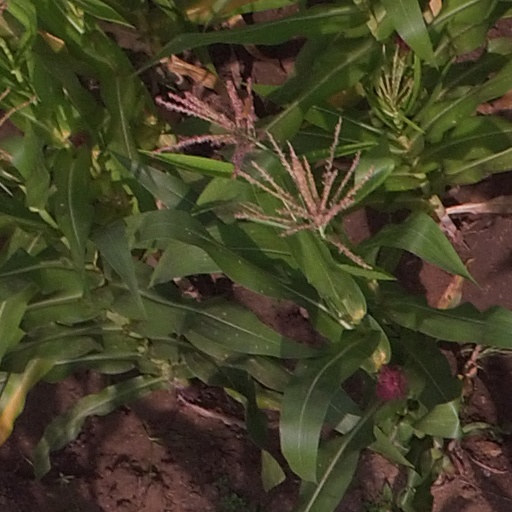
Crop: maize; corn